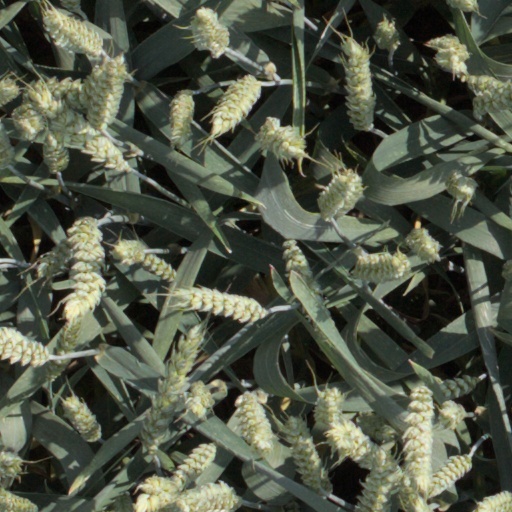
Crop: wheat